Alba Mons

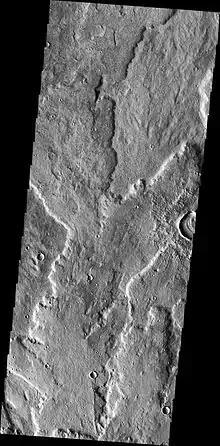
Sheet flows on northwestern flank of Alba Mons. Note multiple overlapping lobes (THEMIS VIS)

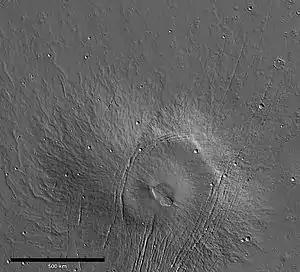
Lava flows extending north and northwest of Alba Mons. The sinuous ridges are tube- and channel-fed flows. Faint, degraded flows and ridges in the north are part of Alba's broad lava apron (MOLA).

Much of the geologic work on Alba Mons has focused on the morphology of its lava flows and the geometry of the faults cutting its flanks. Surface features of the volcano, such as gullies and valley networks, have also been extensively studied. These efforts have the overall goal of deciphering the geologic history of the volcano and the volcano-tectonic processes involved in its formation. Such understanding can shed light on the nature and evolution of the Martian interior and the planet's climate history.